Marine Station (Saint Petersburg)

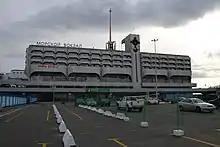
View of the Marine Station

The Marine Station or Marine Terminal is a marine passenger terminal in Saint Petersburg. It was opened in 1982 specifically for the reception and processing of cruise and ferry vessels. The station is located on the western tip of Vasilyevsky Island, at No. 1, . The complex includes five berths, a place for border and customs inspection, restaurant, hotel and conference complex.